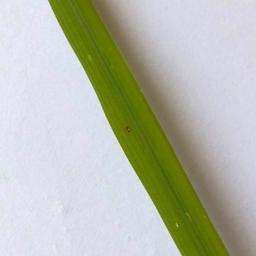
Label: Rice___Leaf_Blast